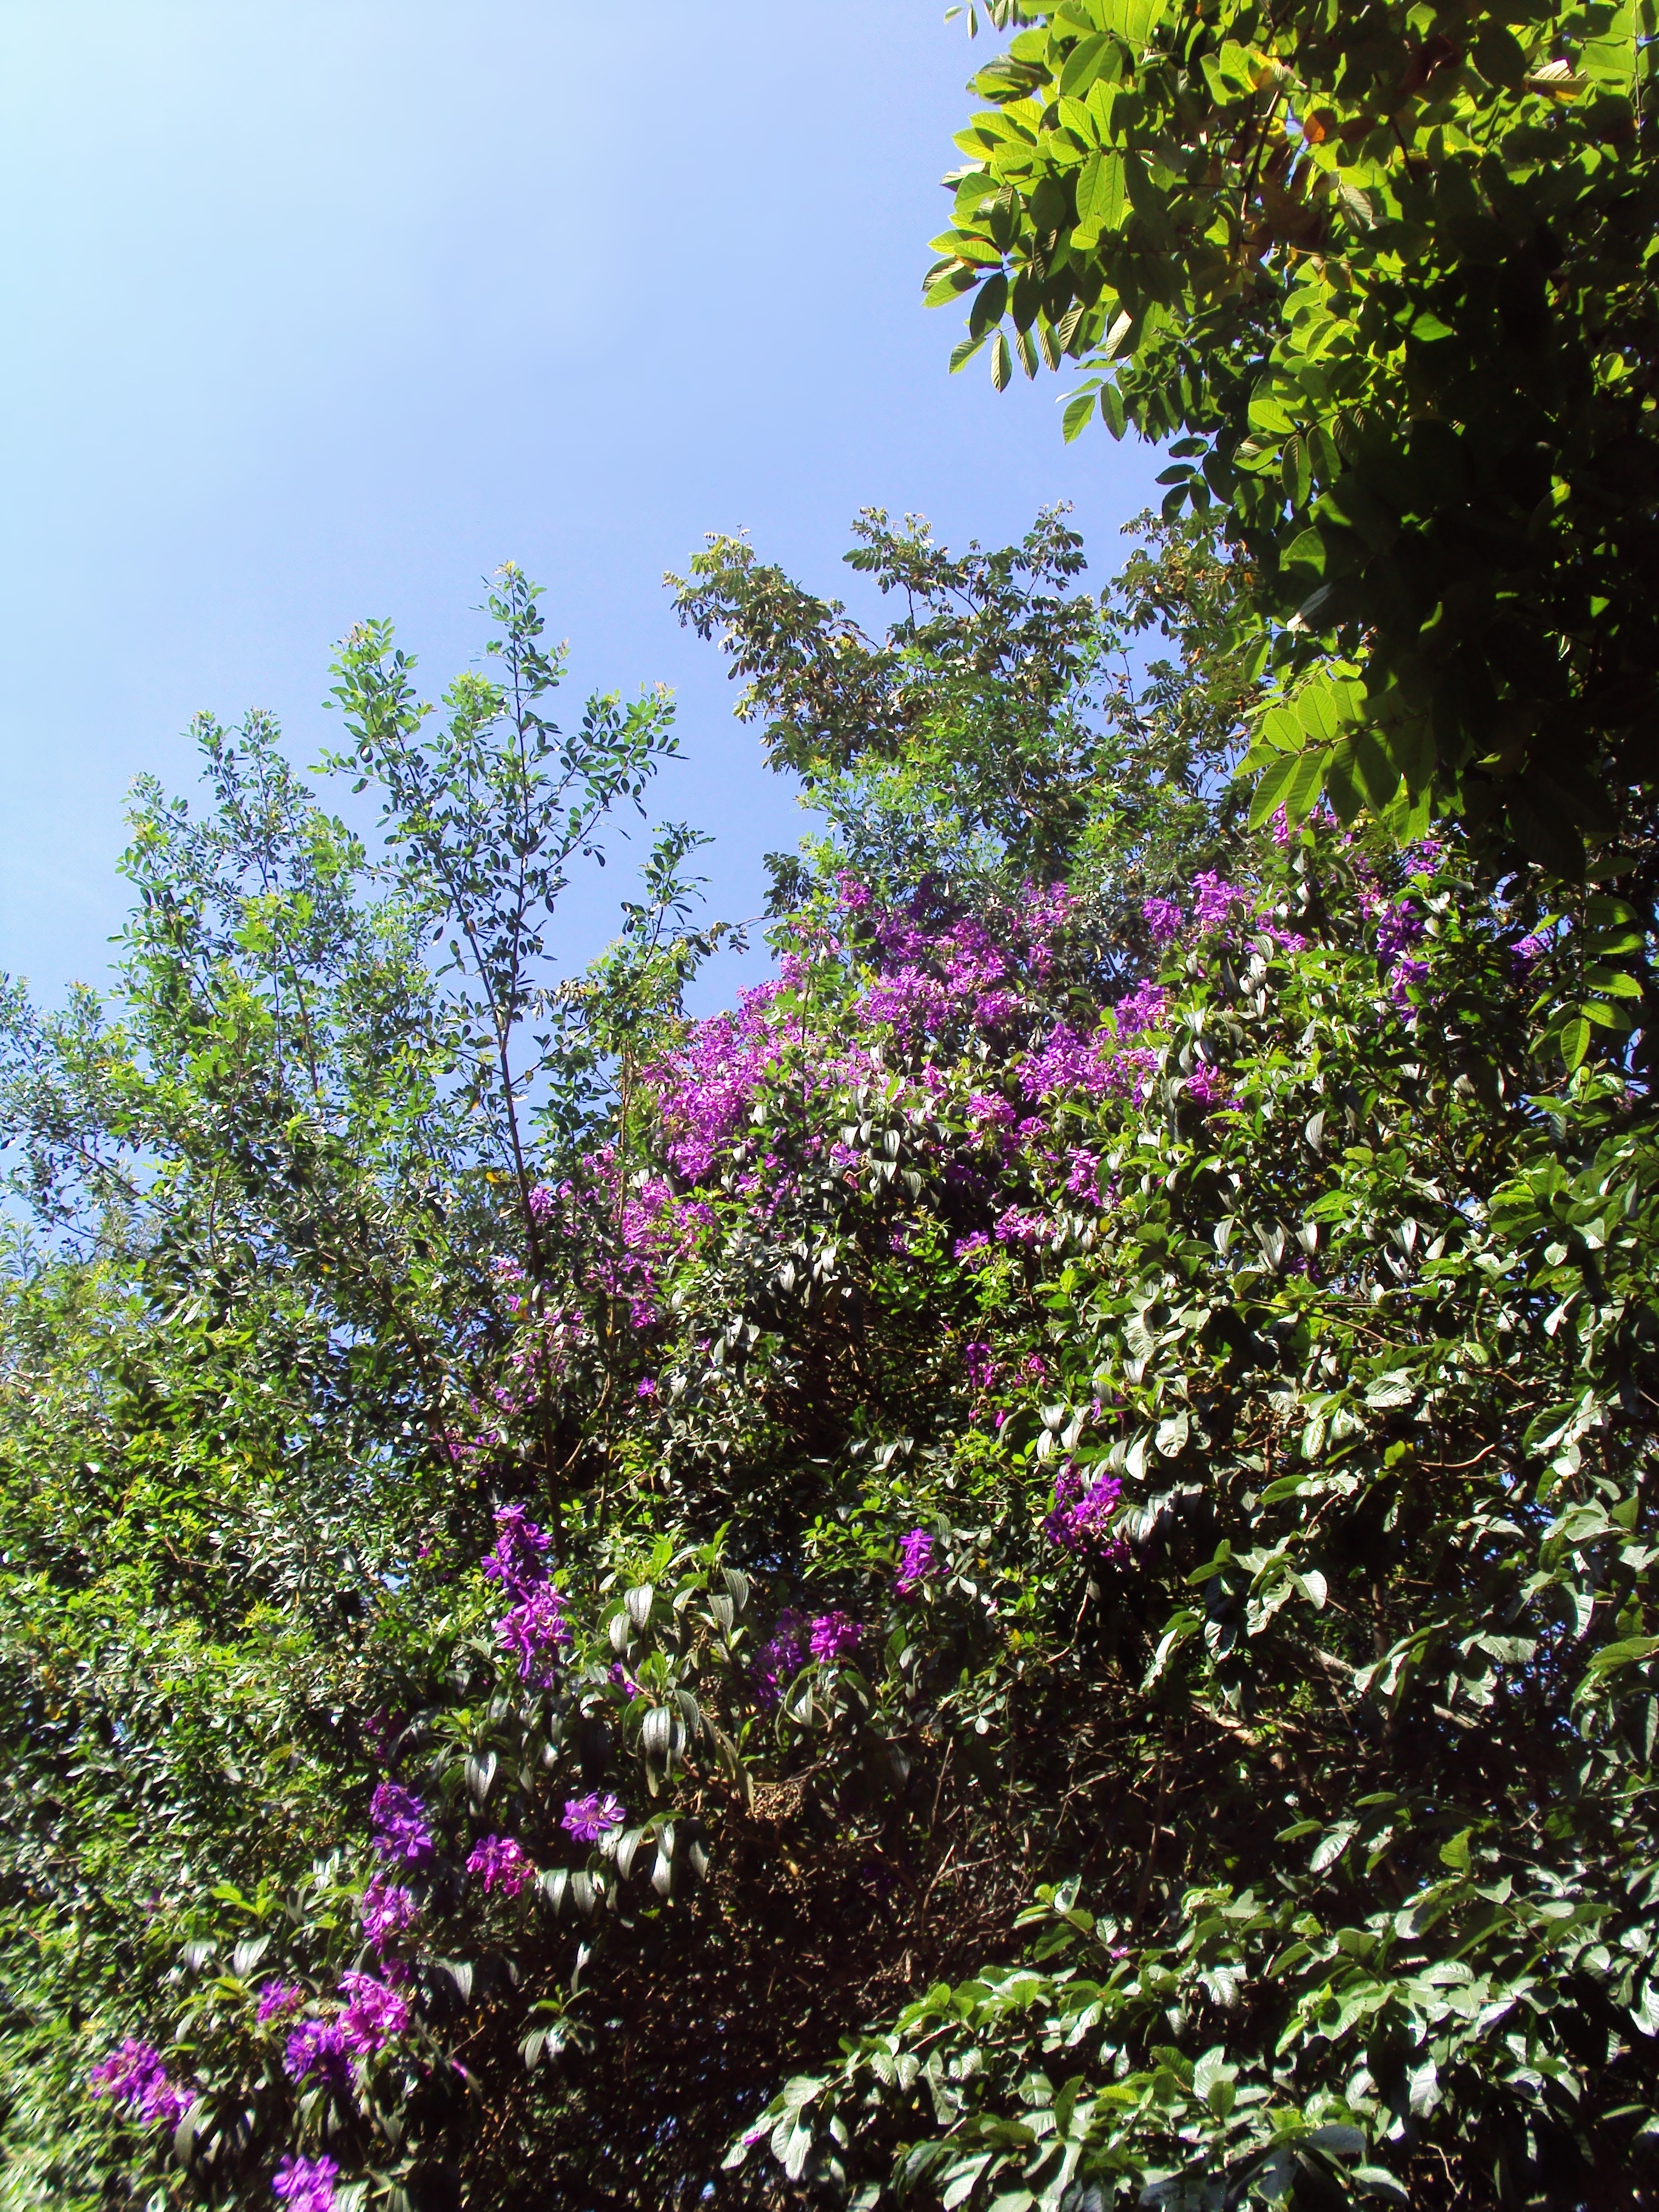
tree, nature, forest, blossom, plant, sky, field, leaf, flower, environment, spring, green, botany, garden, flora, blue sky, wildflower, flowers, trees, leaves, vegetation, shrub, ecosystem, flowering plant, flower of the field, botanist, mato, woody plant, land plant